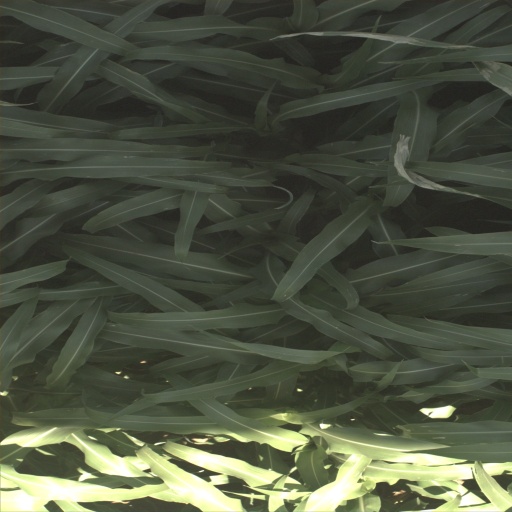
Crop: sorghum